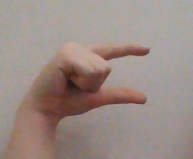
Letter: dal